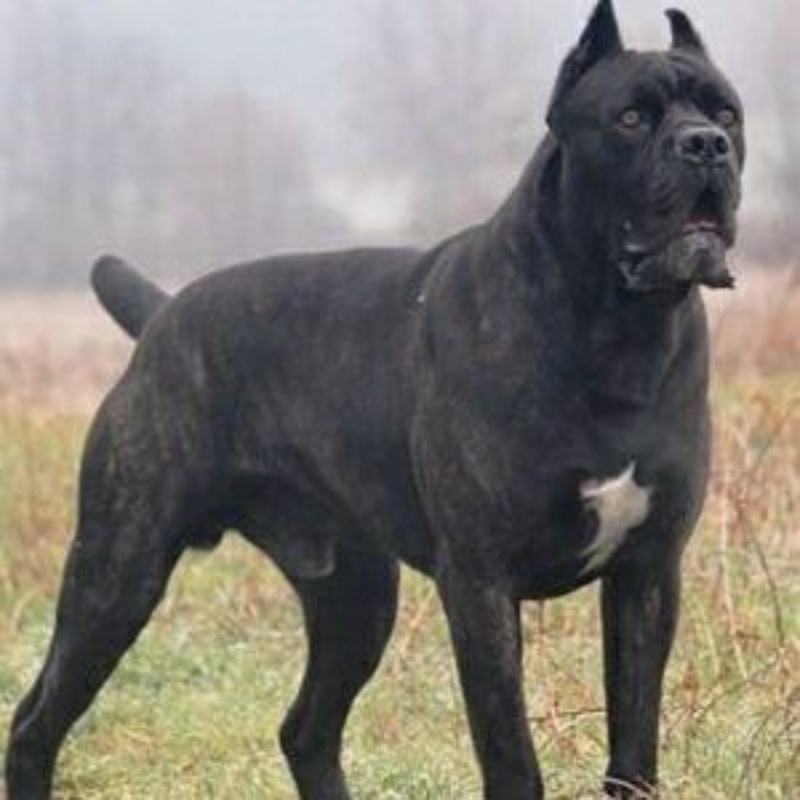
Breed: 253-n000105-Cane_Carso